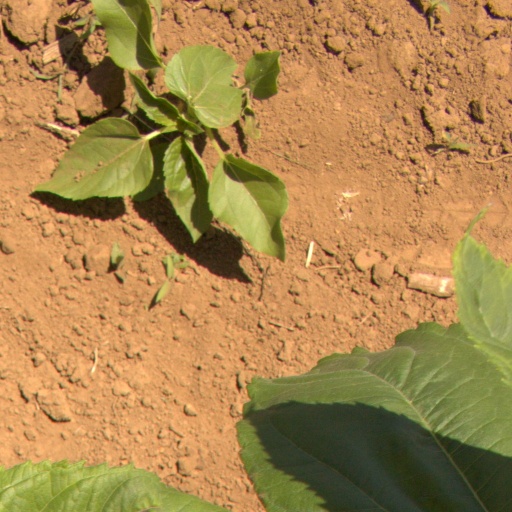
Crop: Jerusalem artichoke